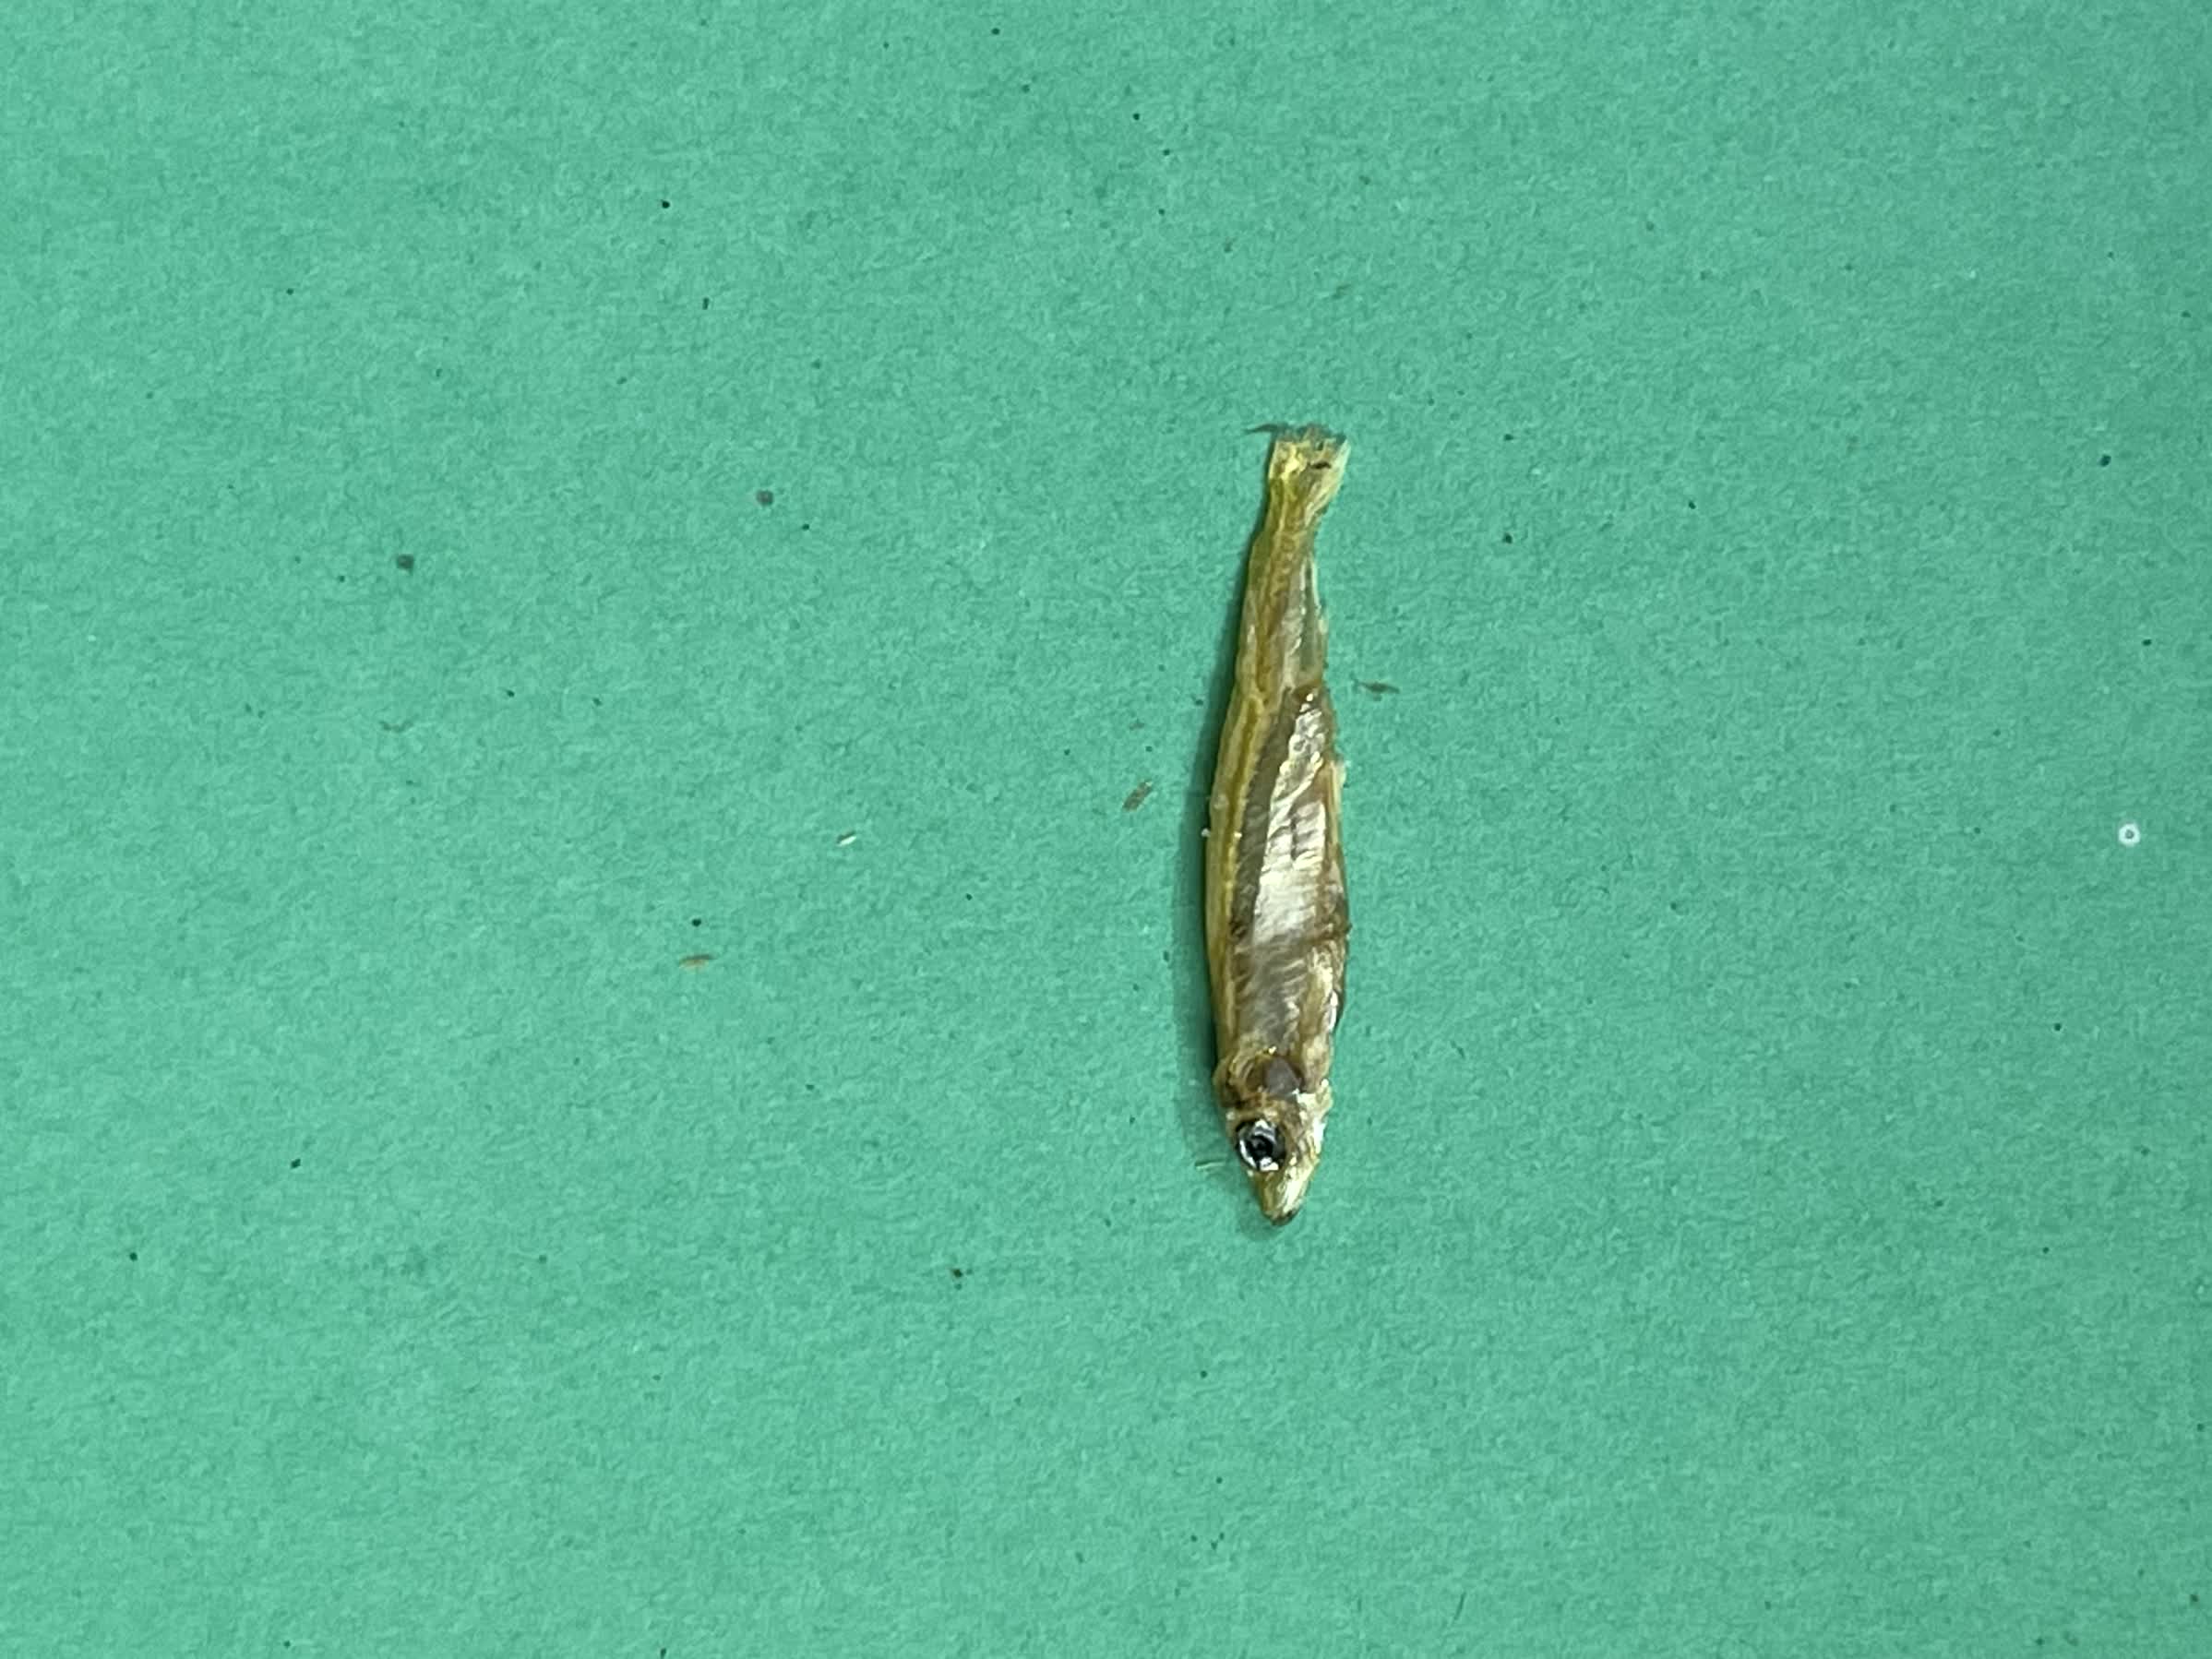
Species: kachki